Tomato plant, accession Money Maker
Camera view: tilt-top (135 deg); turntable rotation: 60 degrees
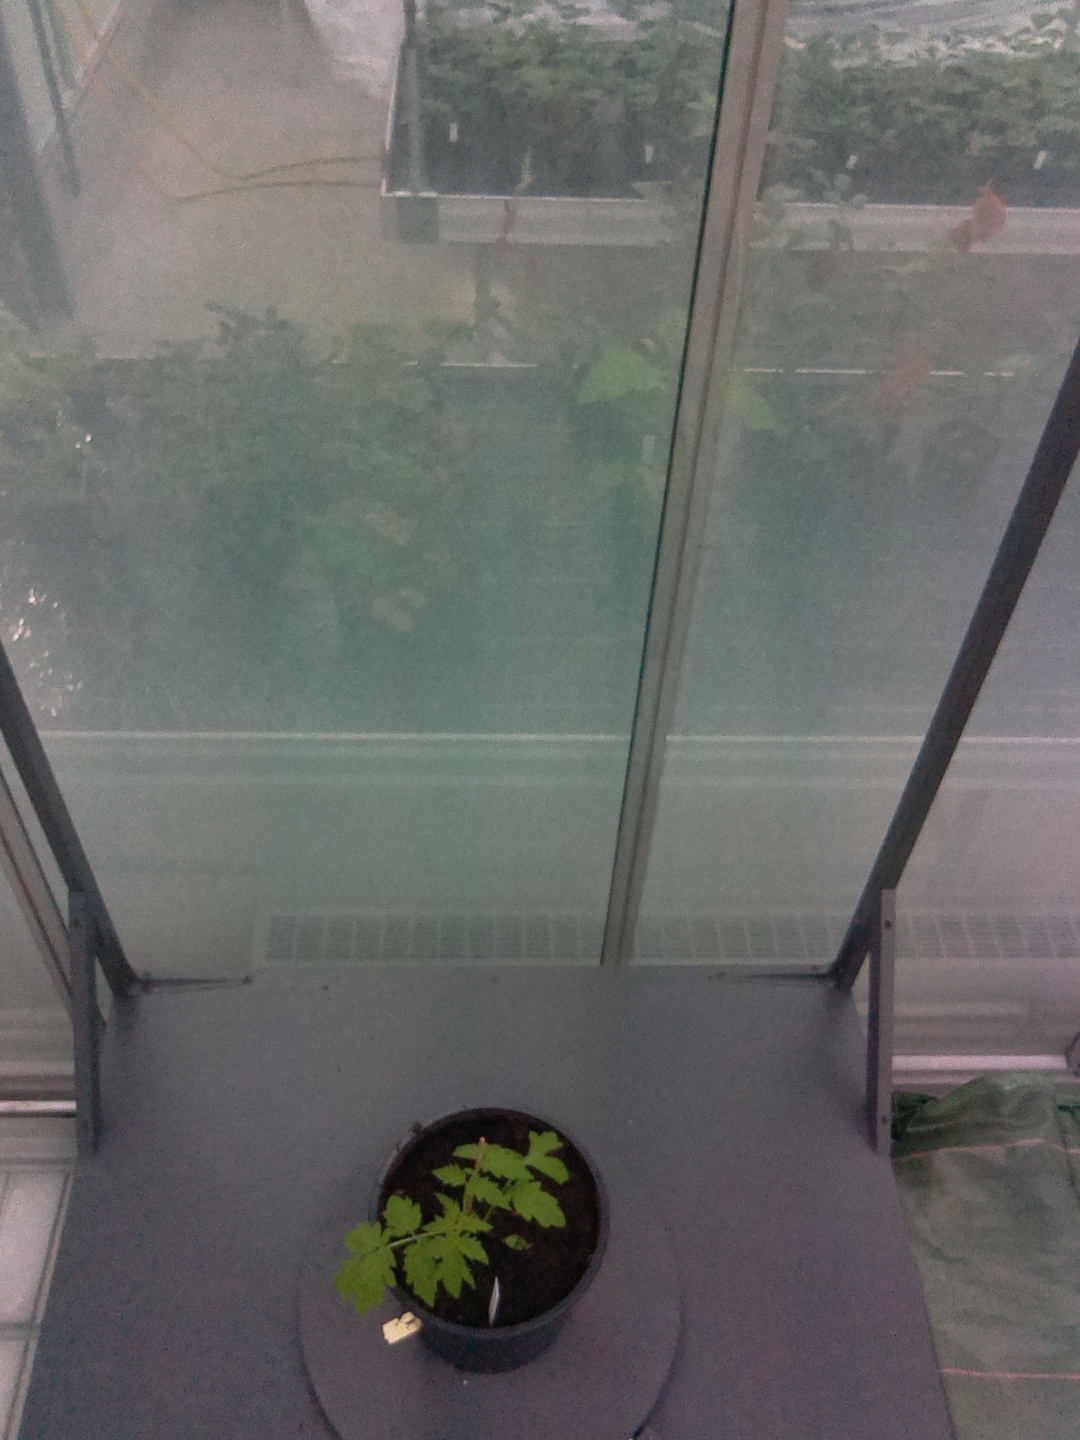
BBCH growth stage 13: 6 of true leaves visible